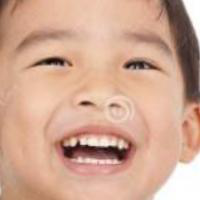
Age group: age 01-10